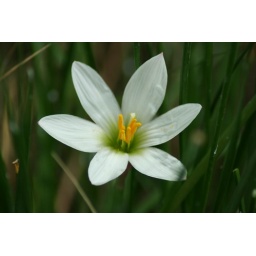
took these shots at Ayrvedgram during our stay there.these flowers were growing in one corner of a wall